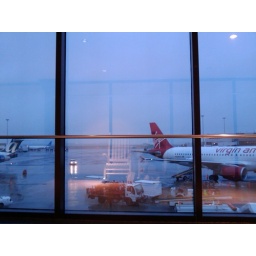
A rocking chair in a quiet corridor at the airport is a good thing.